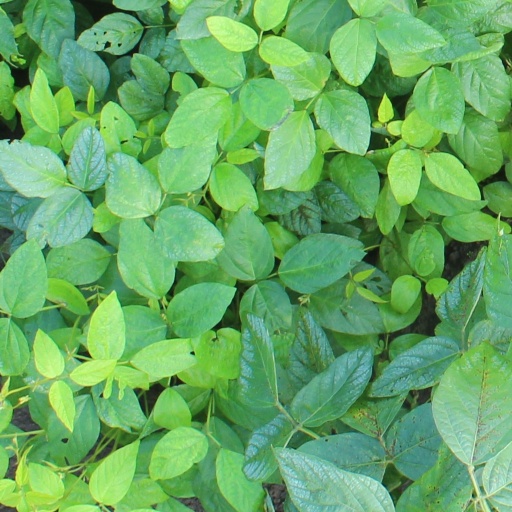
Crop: soybean